Bay Head Historic District

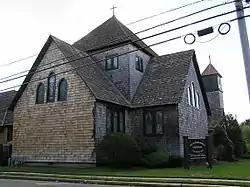
All Saints Episcopal Church in 2012

The Bay Head Historic District is a historic district in the borough of Bay Head in Ocean County, New Jersey, United States. This residential district located along the Atlantic Ocean was added to the National Register of Historic Places (NRHP) on February 1, 2006, for its significance in architecture and transportation from 1877 to 1940. It includes 549 contributing buildings, two contributing sites, and one contributing structure. Part of the district extends into Point Pleasant. In 2018, the L. Ron Hubbard Residence at Bay Head, a contributing building featuring Shingle style architecture, was listed individually on the NRHP. The All Saints Episcopal Church was built in 1889 and is the oldest church in the borough. The Bay Head Chapel was remodeled in the 1940s to feature Colonial Revival architecture. The Greenville Arms was designed by architect Wilson Eyre Jr., an innovator of the Shingle style.